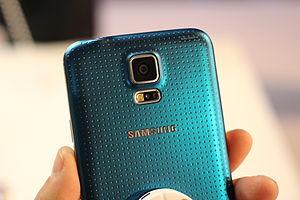
Isocell est une technologie de photographie. Elle consiste à séparer les pixels pour avoir moins de bruit sur les photos prises de nuit, ou dans un endroit sombre ou peu lumineux. Cette technologie est utilisée sur le Samsung Galaxy S5.